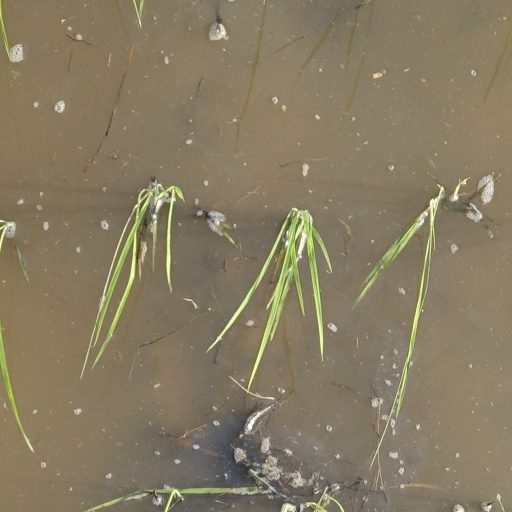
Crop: rice